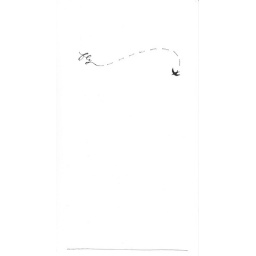
the flight of birds high above the ground